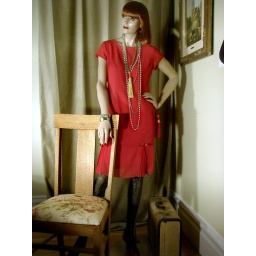
Red dress and shoes donated by a friend. Jewelry is a variety of thrift store finds, hardware store chains, and chandelier chain.